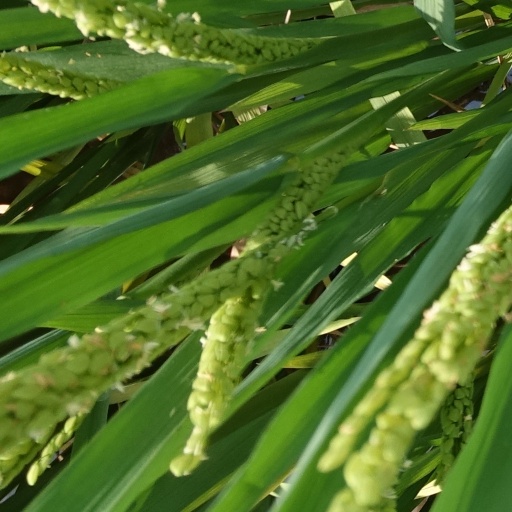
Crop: rice